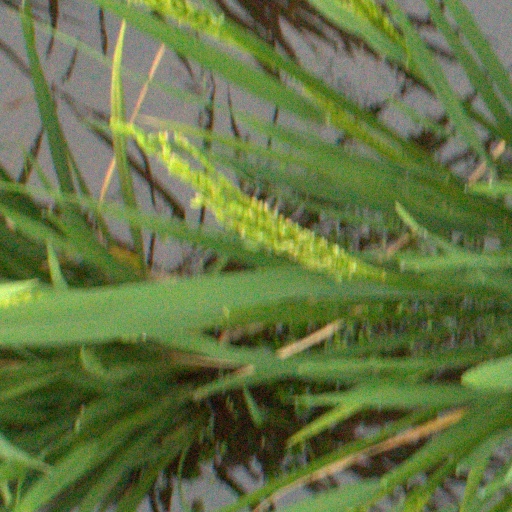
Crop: rice